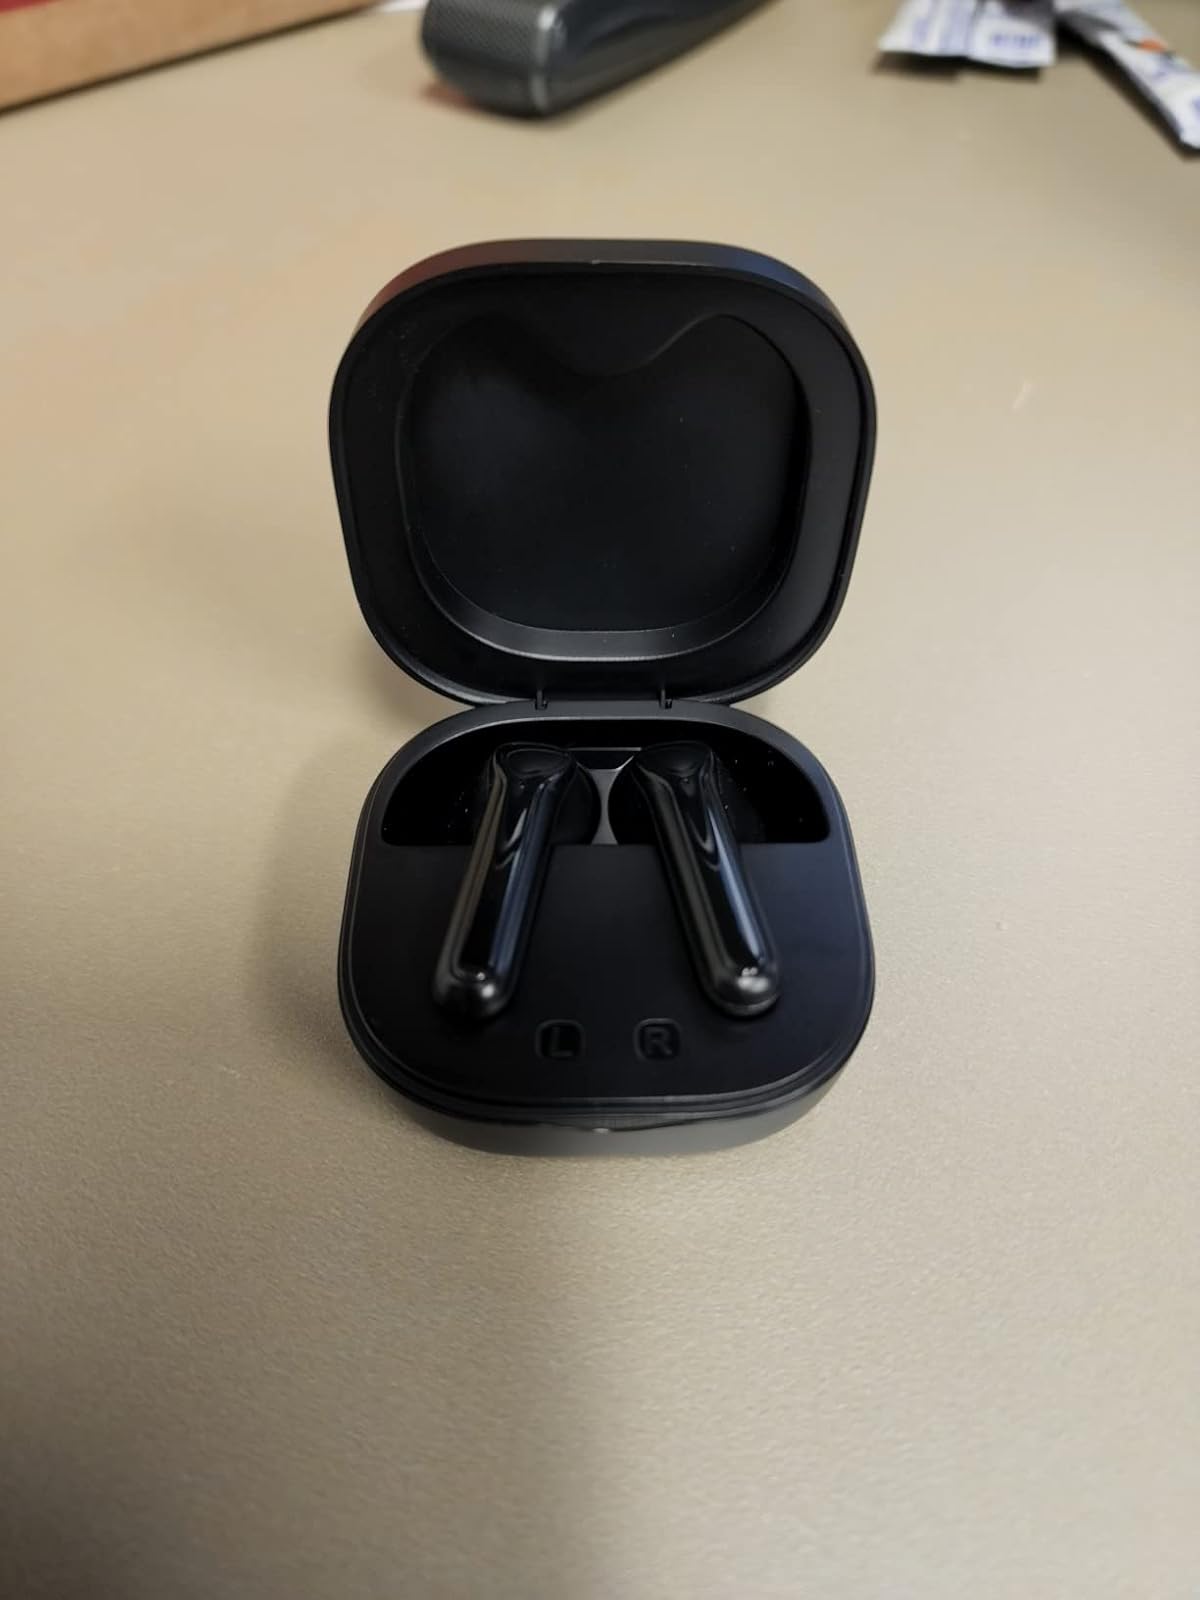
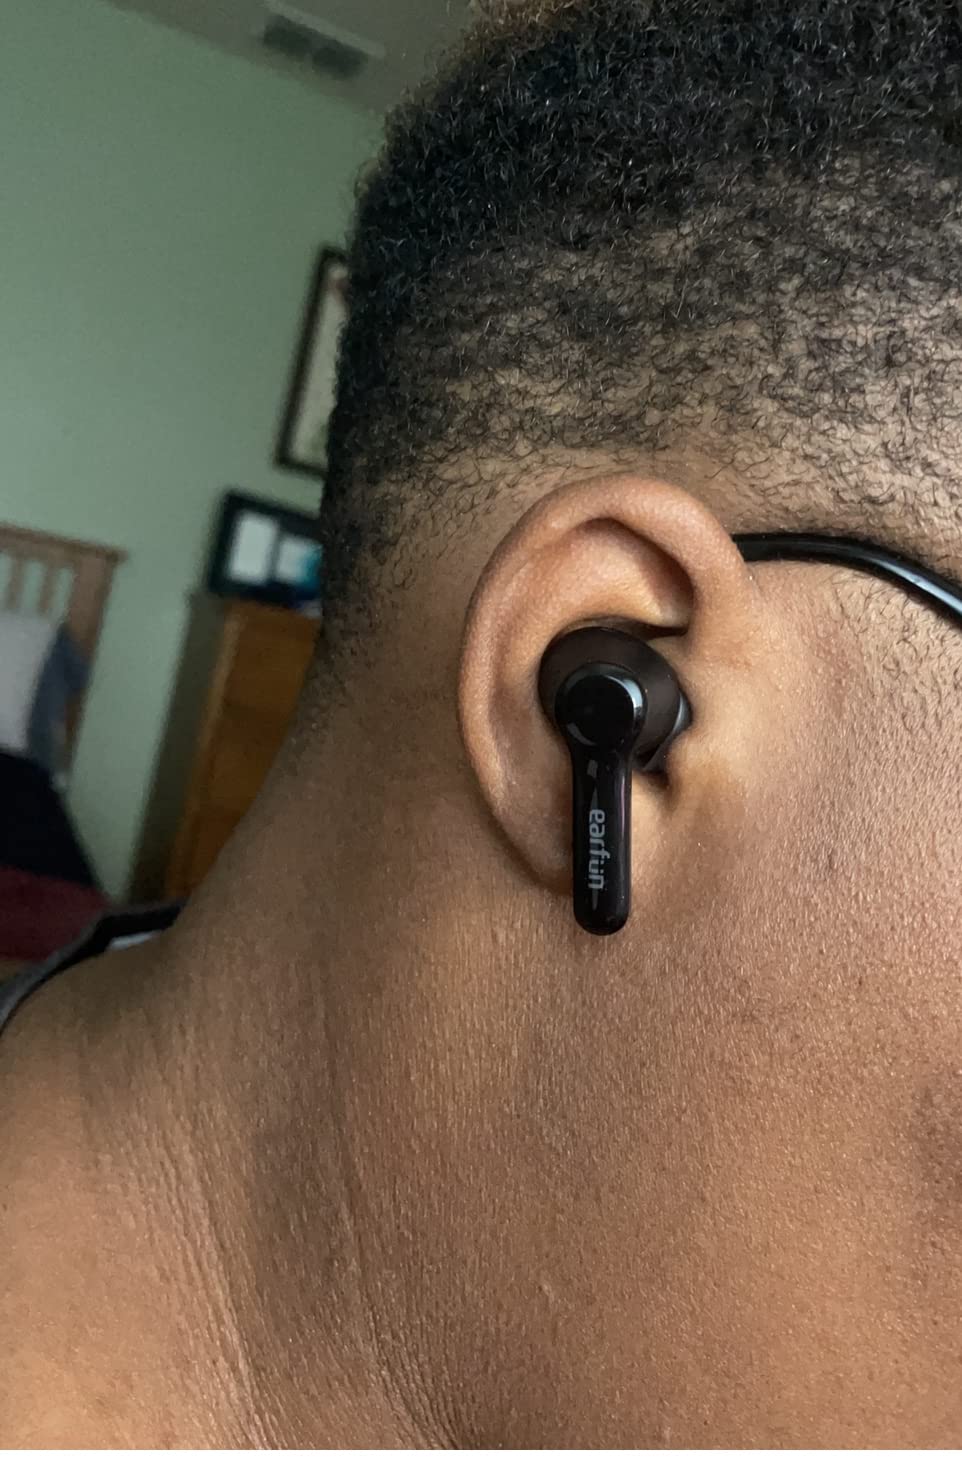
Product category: earbuds
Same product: no